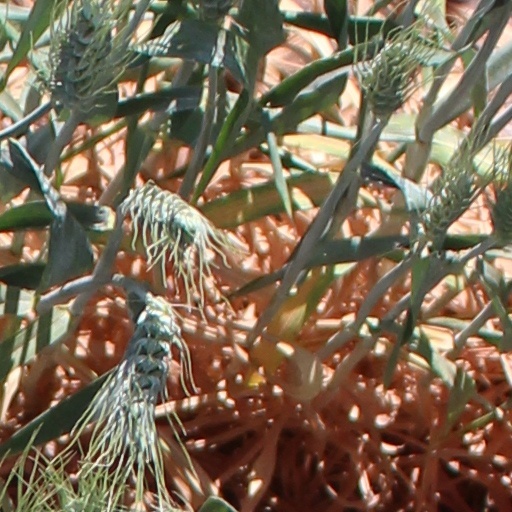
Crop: wheat